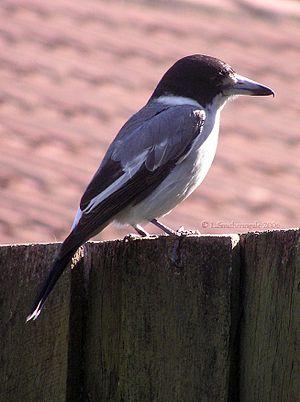
Le Cassican à collier est une espèce d'oiseaux australiens.